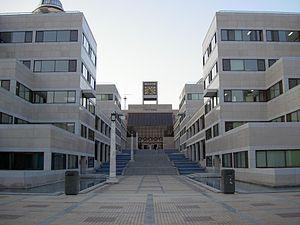
L'université technologique de Pohang est une université sud-coréenne privée spécialisée en recherche et éducation dans les domaines de la science et de la technologie.
P'ohang est une ville de 509 475 habitants de la Corée du Sud, dans la province du Kyŏngsang du Nord. C'est un port bâti à l'embouchure de la rivière Hyŏngsan dans la mer de l'est. La ville est divisée en deux quartiers : Puk-ku, le quartier du nord et Nam-ku, le quartier du sud. Elle est voisine de la ville de Kyŏngju, l’ancienne capitale du royaume de Silla et est située à l’est de la capitale provinciale Taegu et au nord des villes de Ulsan et Pusan.